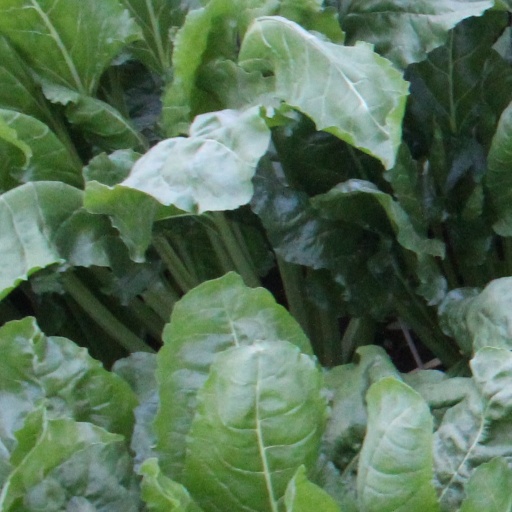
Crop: sugar beet